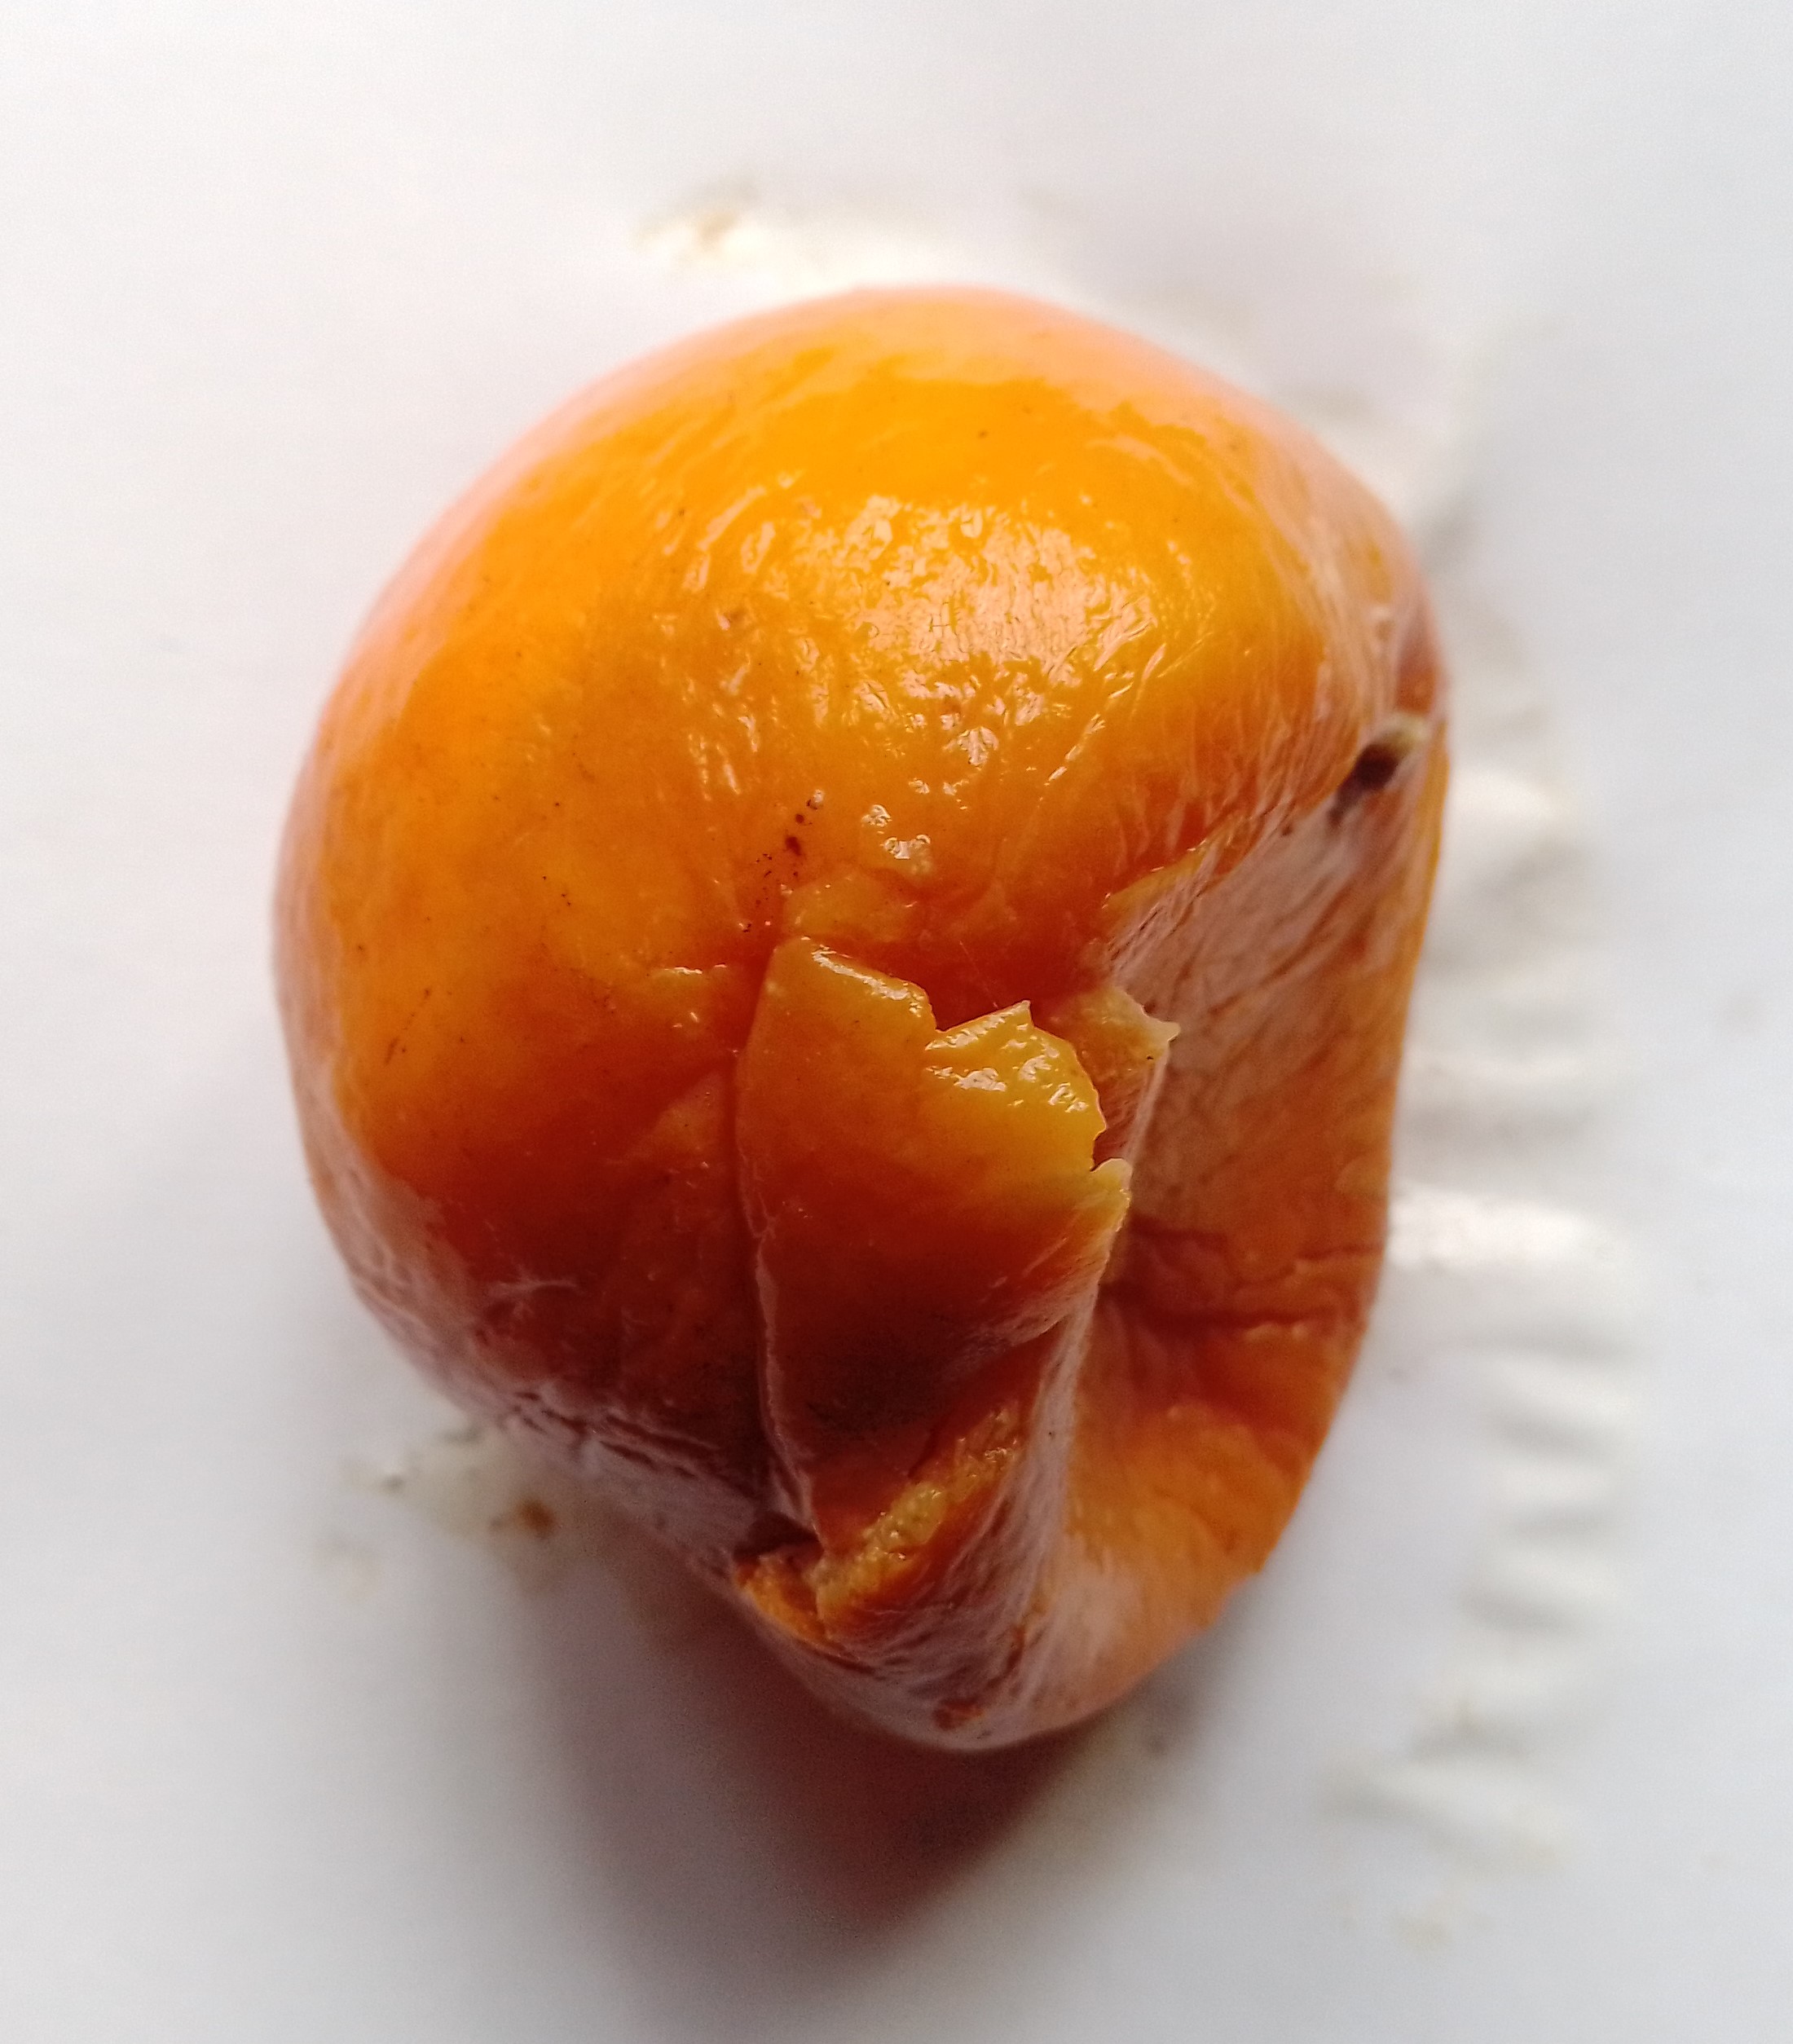
Fruit: orange
Condition: rotten